Lillian Russell

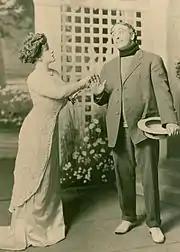
Russell with Frank Sheridan in the play "Wildfire" (1908)

Russell became a wealthy woman, and during the 1919 Actors' Equity Association strike, she made a major donation of money to sponsor the formation of the Chorus Equity Association by the chorus girls at the Ziegfeld Follies. In March 1922, Russell traveled aboard the from Southampton, England, to the Port of New York on the March 11–17 crossing. According to "The New York Times", she "established a precedent by acting as Chairman of the ship's concert, the first woman, so far as the records show, to preside at an entertainment on shipboard."